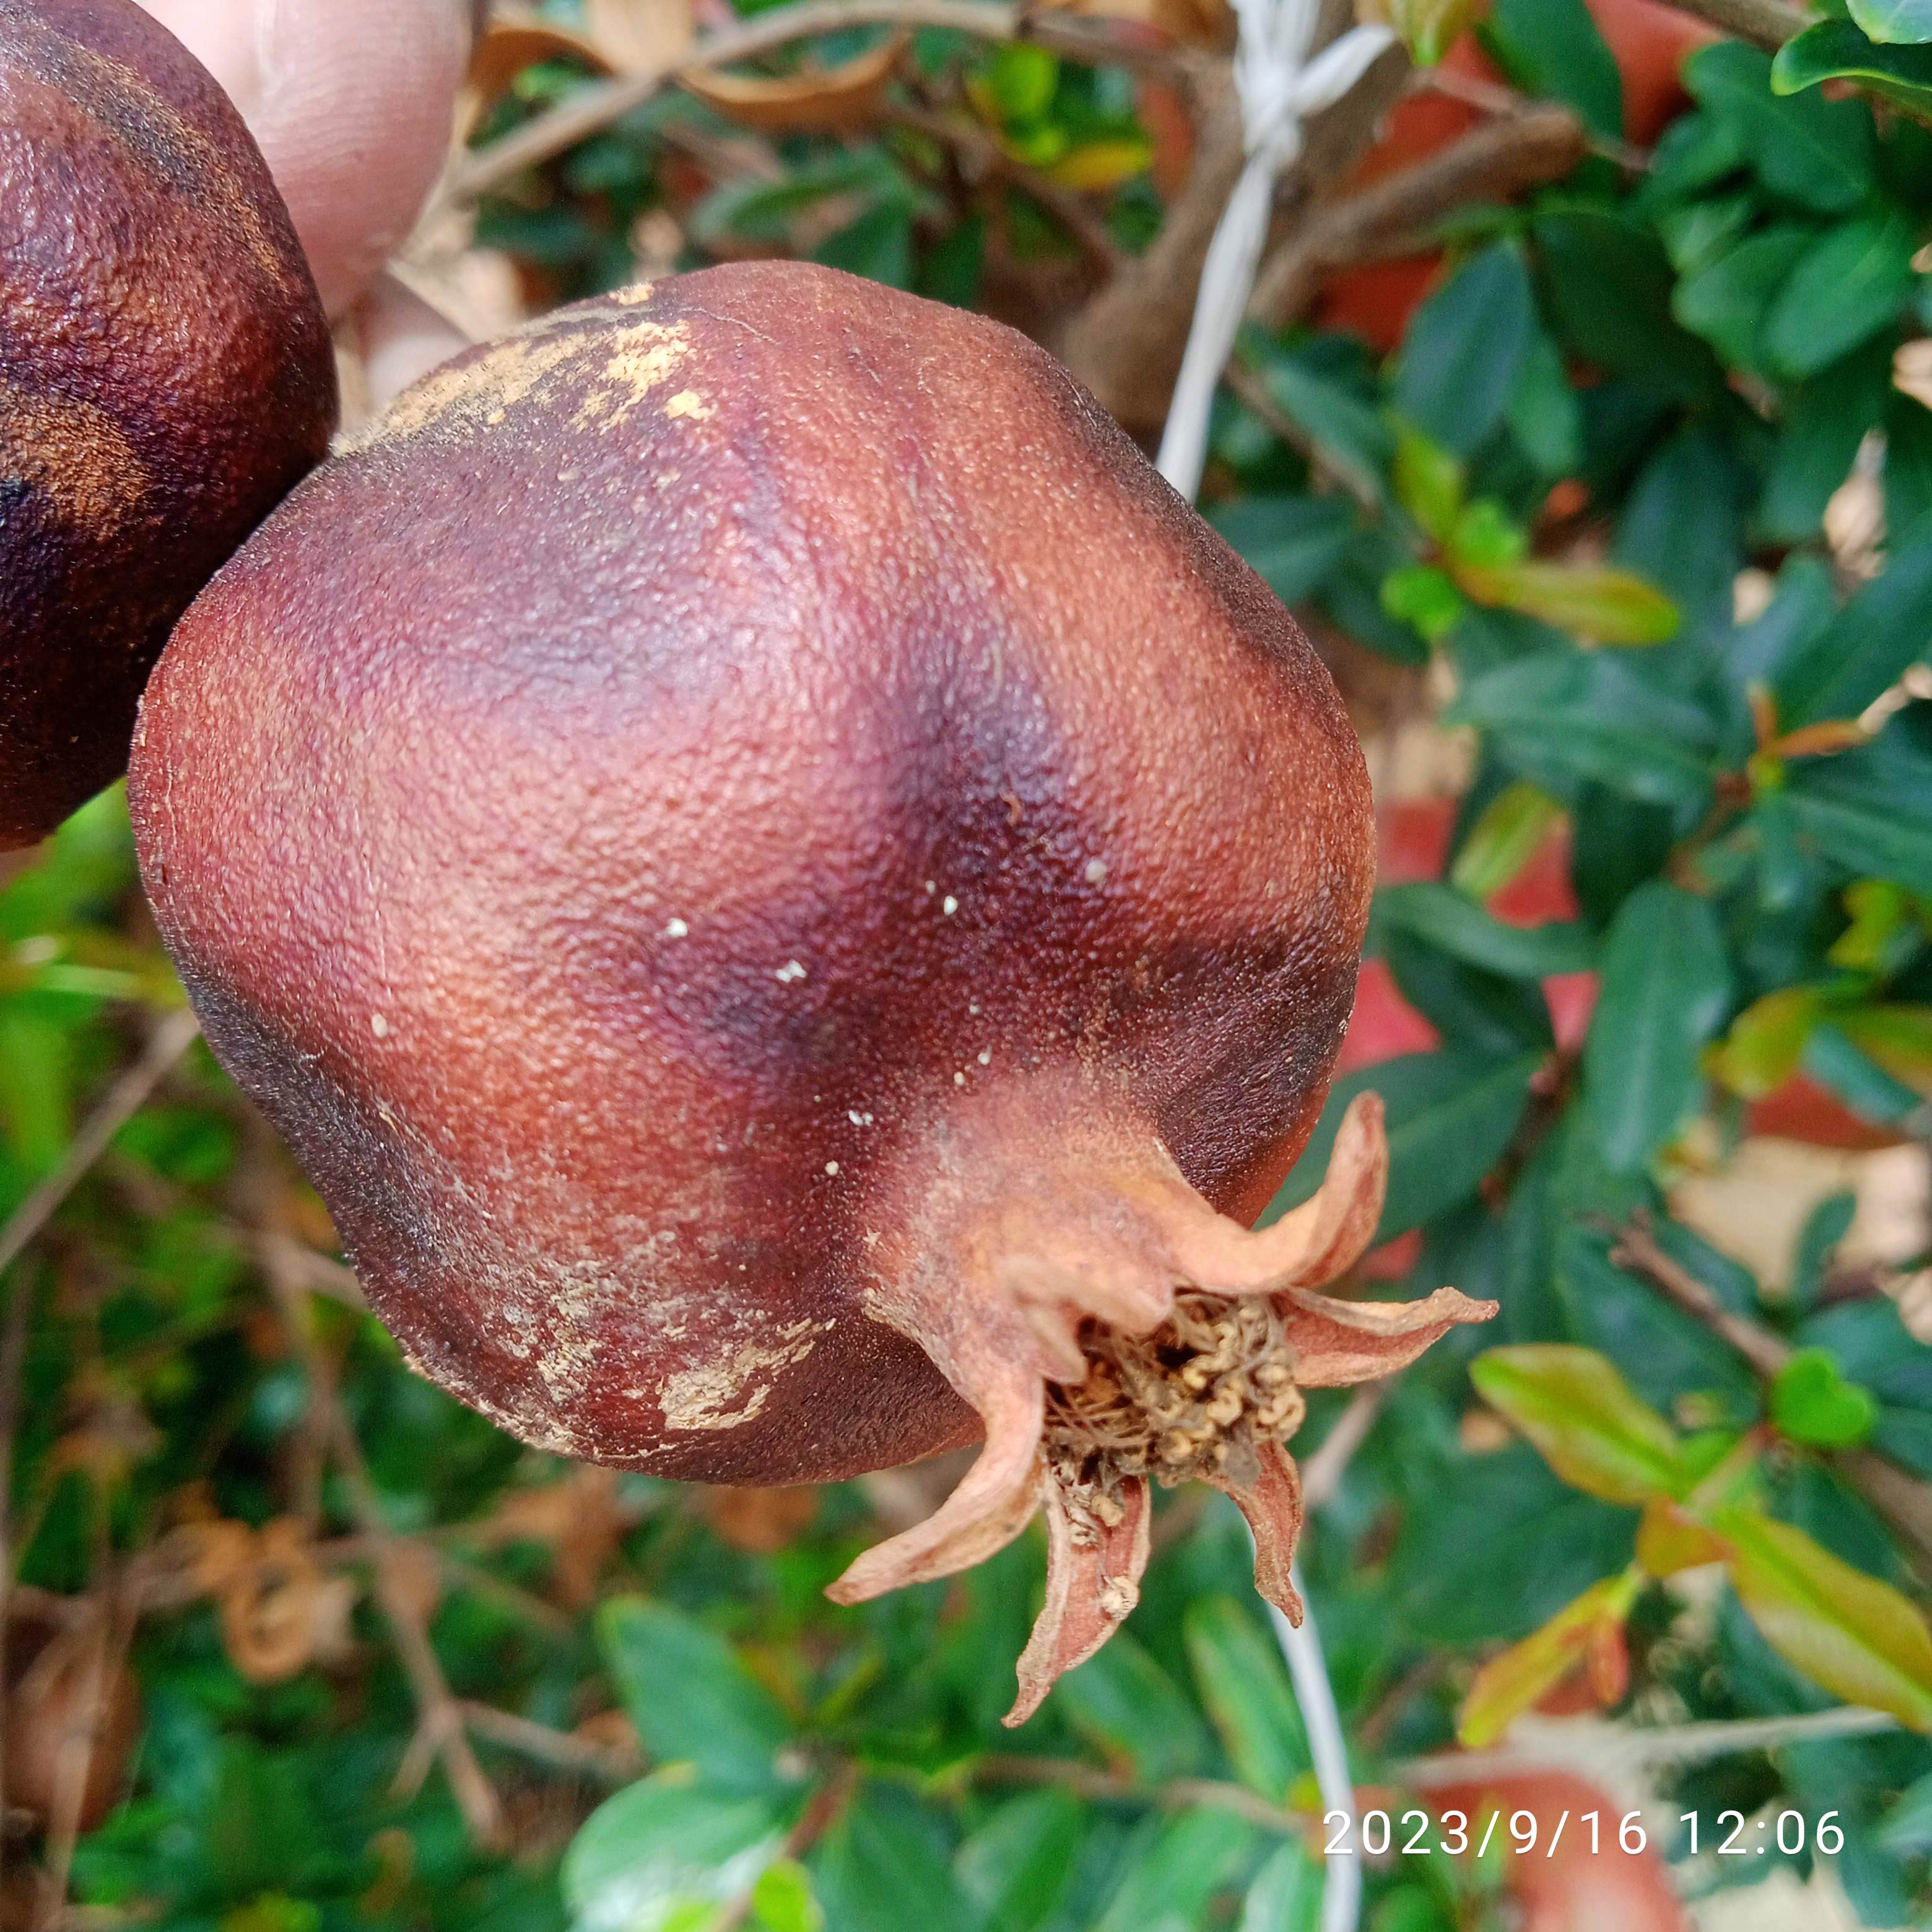
Label: Alternaria